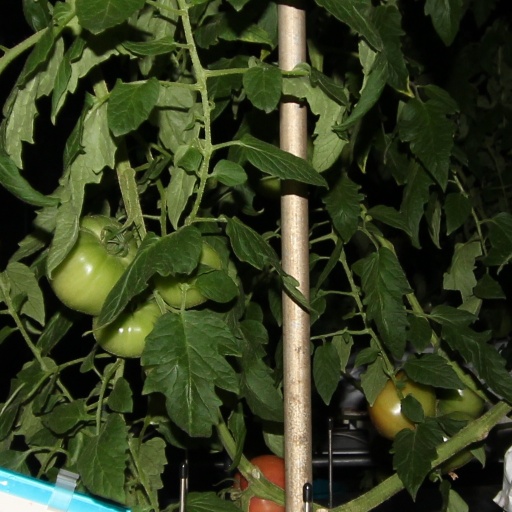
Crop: tomato